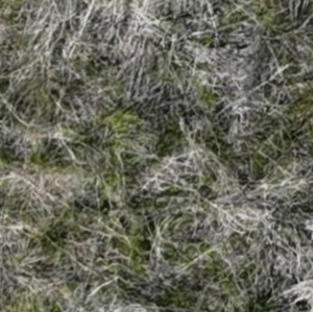
Month: may